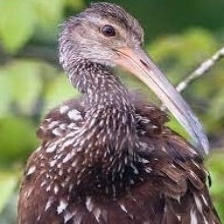
Species: LIMPKIN
Scientific name: ARAMUS GUARAUNA